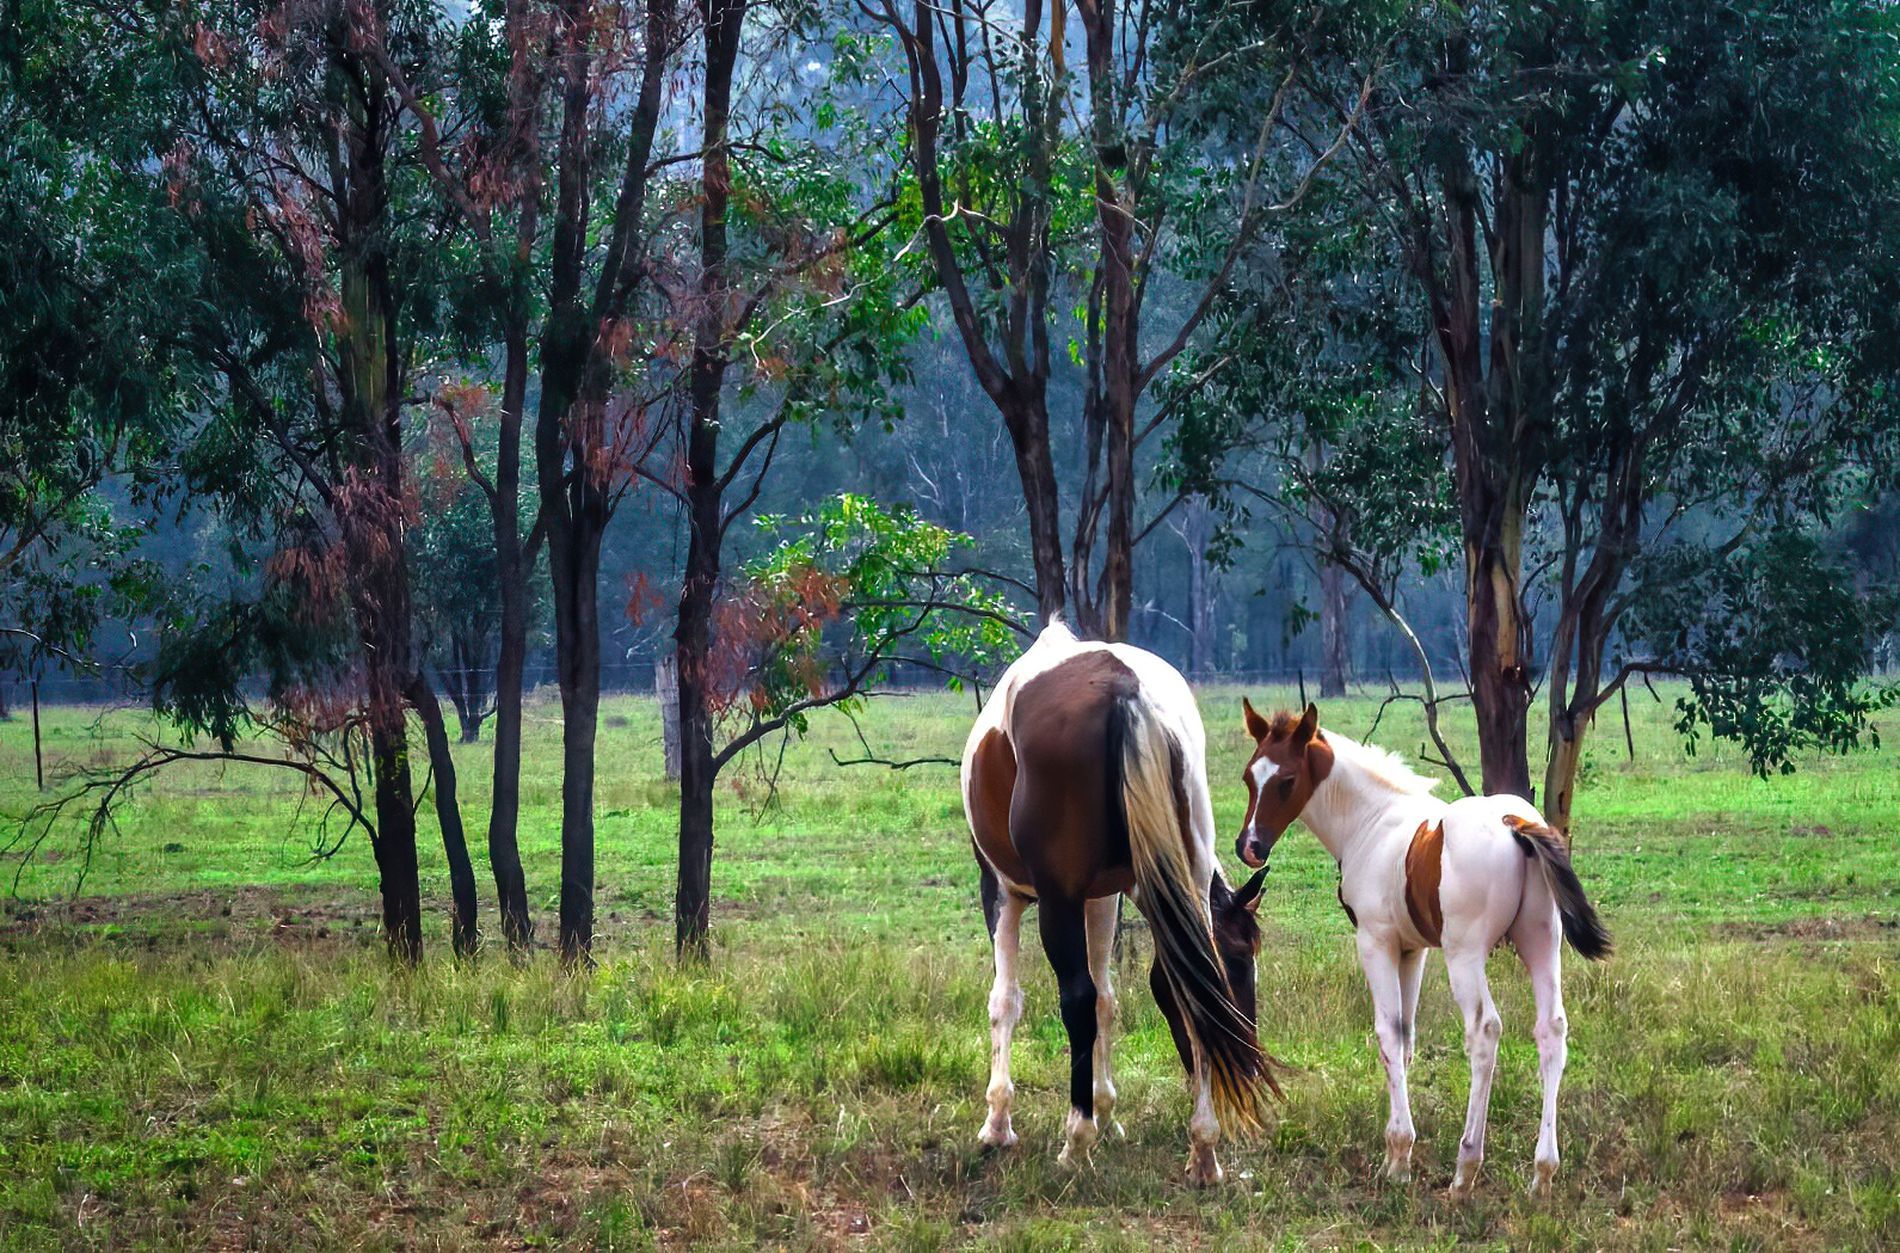
Horses and beautiful landscapes
"There is a horse whose skin is a mix of white and brown and it has a long tail, eating from the grass on the ground and being watched by another horse younger than it, whose skin color is also a mix of white and brown, and it has a small tail. In front of the two horses are some tall trees close to each other from which green leaves and a few red leaves emerge, and there are also trees far from the two horses, and the ground surrounding the horses and far from them contains a lot of grass."
"Shot at eye level, the color blend of the green trees and the grass on the ground is harmonious and creates a relaxing view for the eye. The image was also taken during the day, which made the colors more distinct and beautiful. The beauty of the horses in this attractive natural environment gives a feeling of comfort and an atmosphere of relaxation."
Labels: Field, Grassland, Nature, Outdoors, Countryside, Farm, Pasture, Rural, Animal, Colt Horse, Horse, Mammal, Grazing, Plant, Vegetation, Tree, Foal, Ranch, Andalusian Horse, Trees, Stakes, Stake, Twig